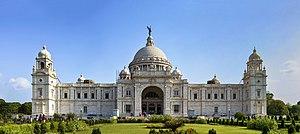
Le Victoria Memorial est un monument massif de l'ère impériale britannique, sis à Calcutta en Inde. Il fut érigé au début du XXᵉ siècle à la mémoire de la Reine Victoria du Royaume-Uni qui s'était attribué également le titre d'impératrice des Indes. C'est désormais une attraction touristique importante de la ville et un musée de peintures et de documents photographiques appartenant à l'époque de l'empire britannique des Indes.
L'architecture anglo-indienne est un mouvement architectural lancé à la fin du XIXᵉ siècle par les architectes britanniques dans les Indes britanniques. Il associe des éléments de l'architecture indo-islamique à l'architecture néogothique de l'Époque victorienne